Jail (TV series)

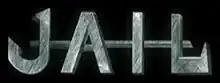

Jail (stylized as JAIL, originally "Inside American Jail") is an American reality television series that follows people who have been arrested for various crimes as they are booked and held in custody to await trial, release on bail, or transfer to another facility. The series was created and produced by John Langley and his son, Morgan Langley, through their Langley Productions company, who also produced shows such as "Cops", "Street Patrol", "Video Justice", "Undercover Stings" & "Anatomy of Crime".